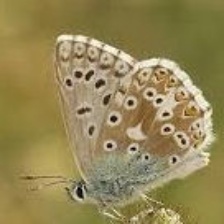
Species: CHALK HILL BLUE
Butterfly family (ImageNet category): lycaenid_butterfly